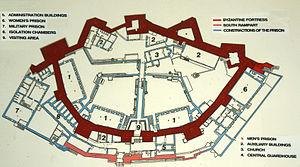
Carte de l'Heptapyrgion sur la base d'un cartel affiché sur place.
L'Heptapyrgion, aussi connu sous le nom turc de Yedi Kule, est une forteresse byzantine et ottomane située à l'extrémité nord-est de l'acropole de Thessalonique. Bien que pourvu de dix tours et non de sept, il est ainsi nommé probablement en référence à la forteresse similaire, et légèrement postérieure, située à l'extrémité sud du rempart terrestre de Constantinople.